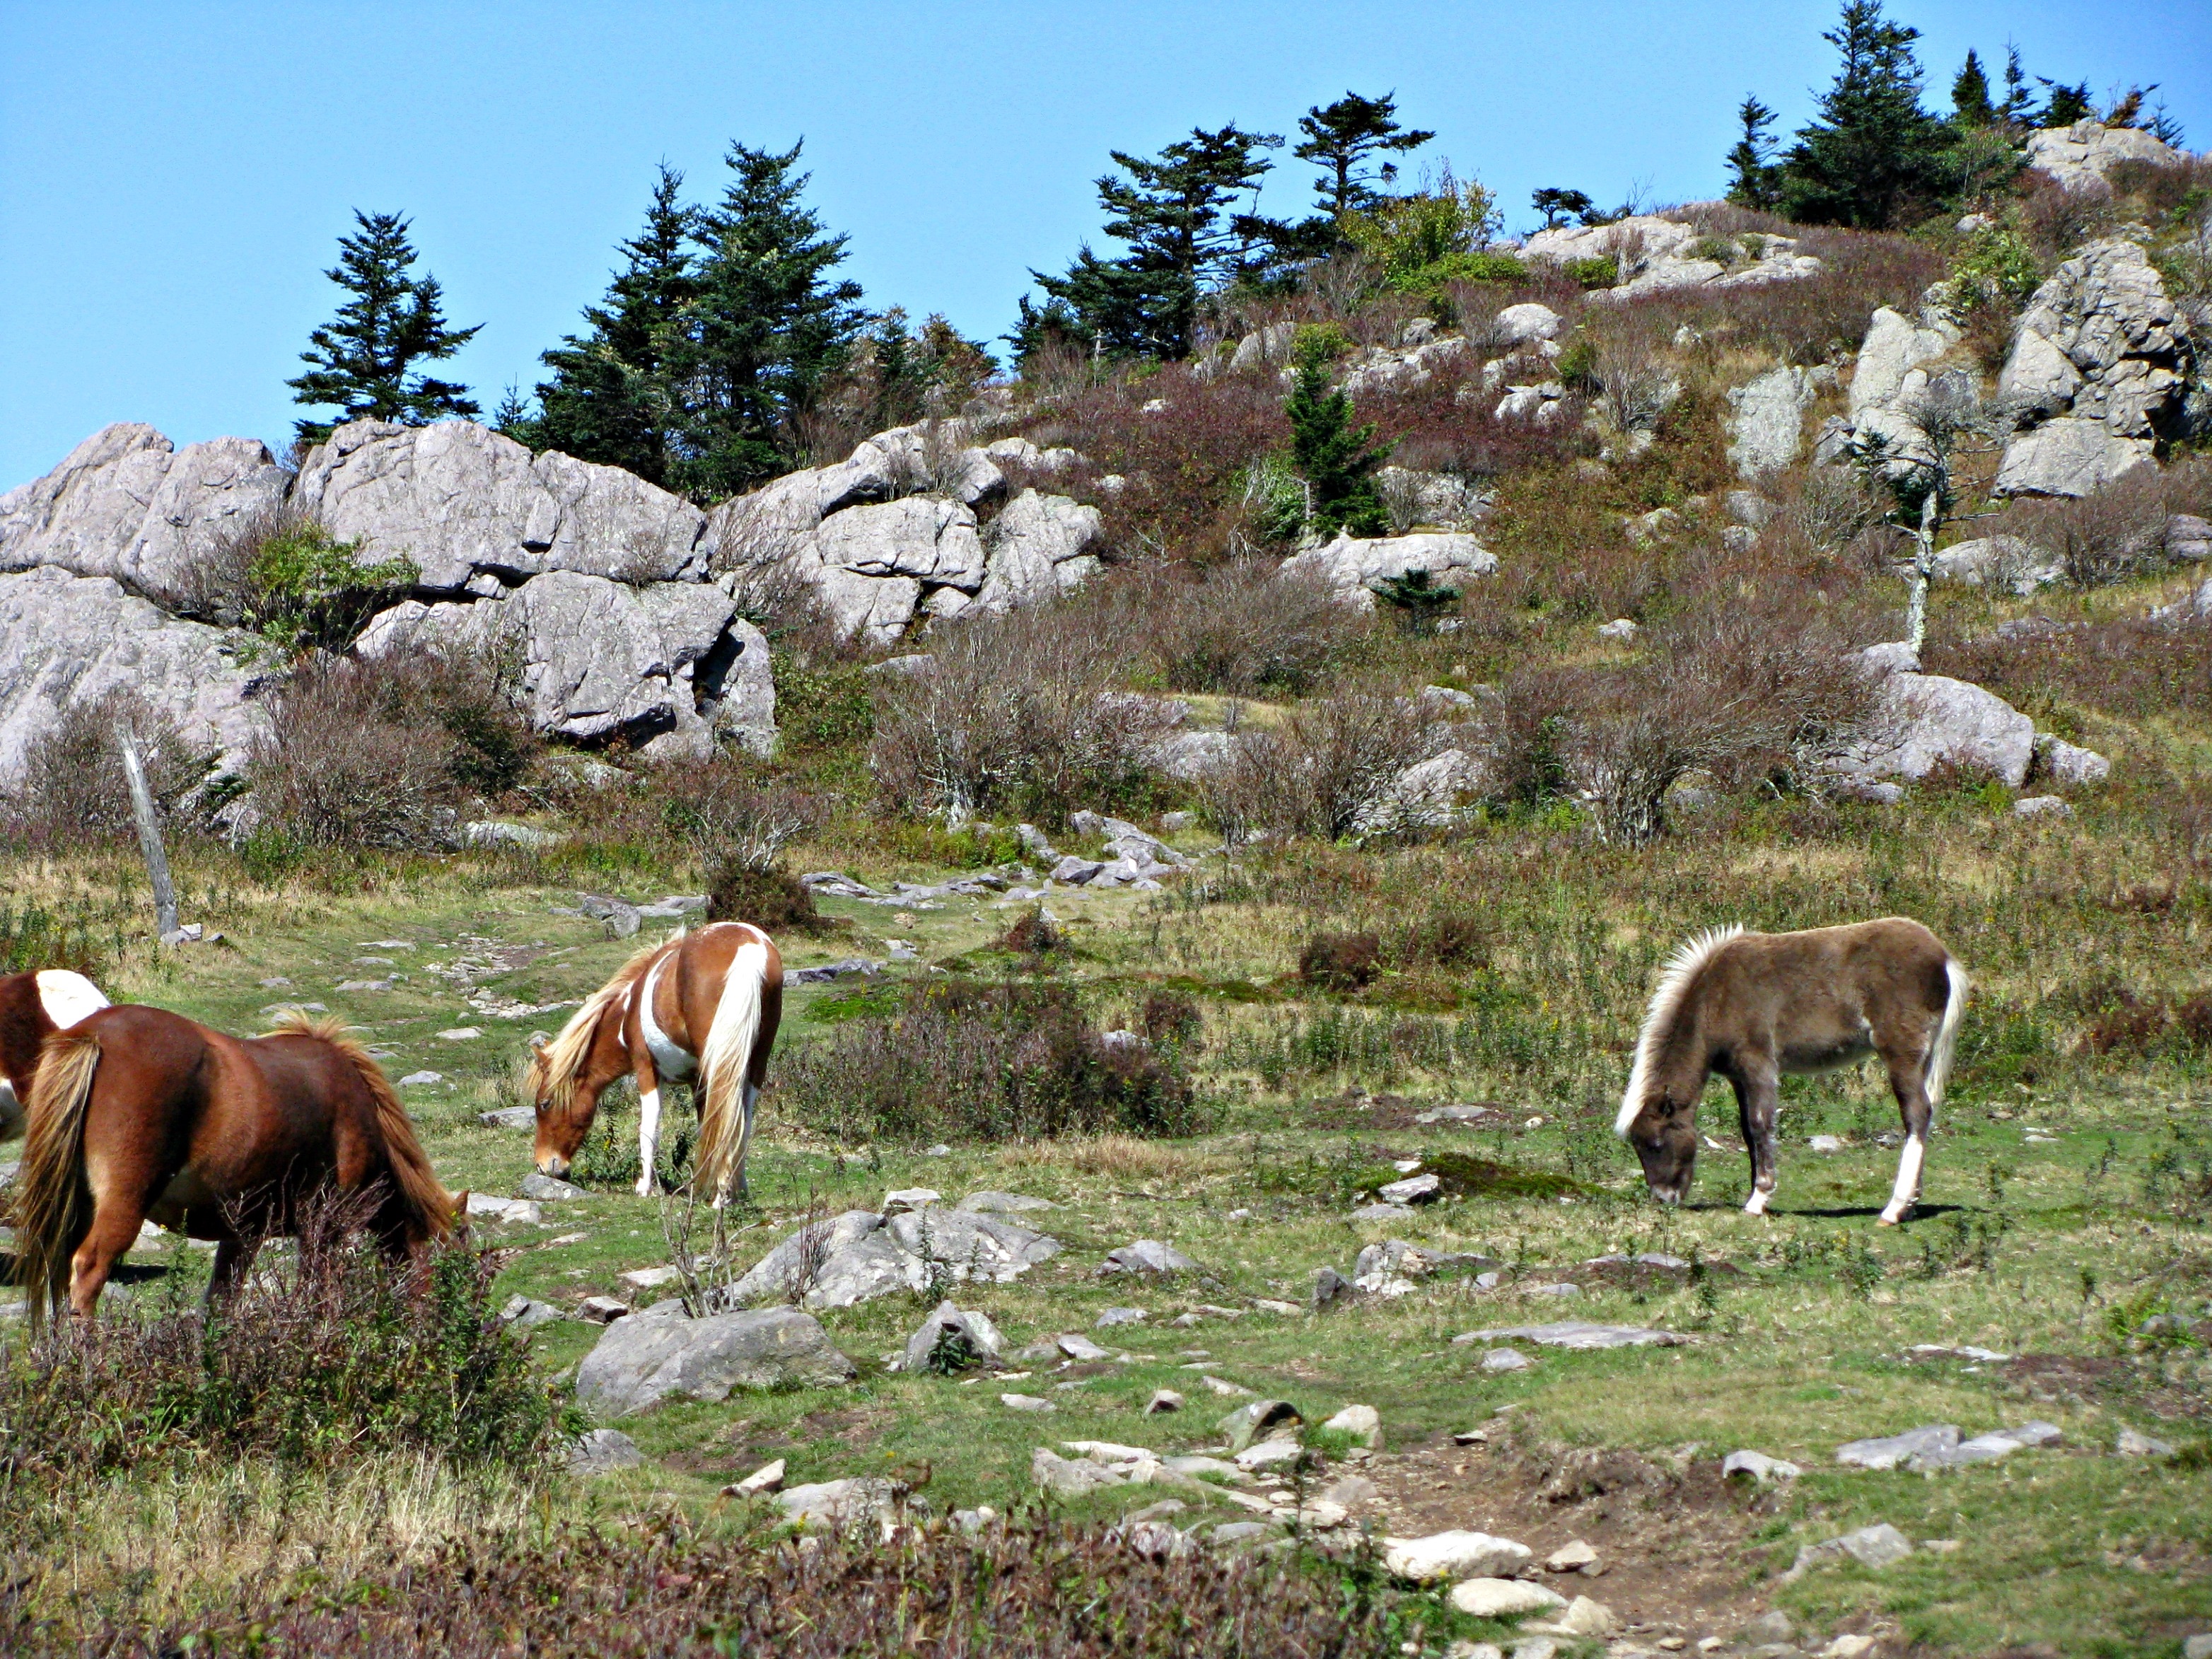
wilderness, meadow, wildlife, herd, pasture, grazing, mammal, fauna, ecosystem, pack animal